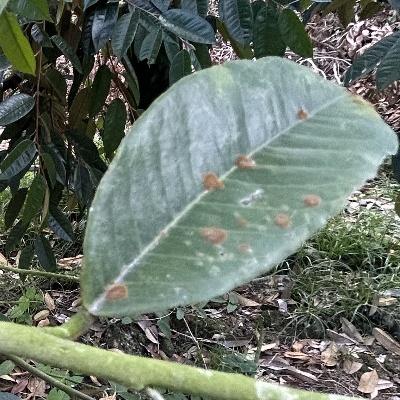
Label: Leaf_Algal